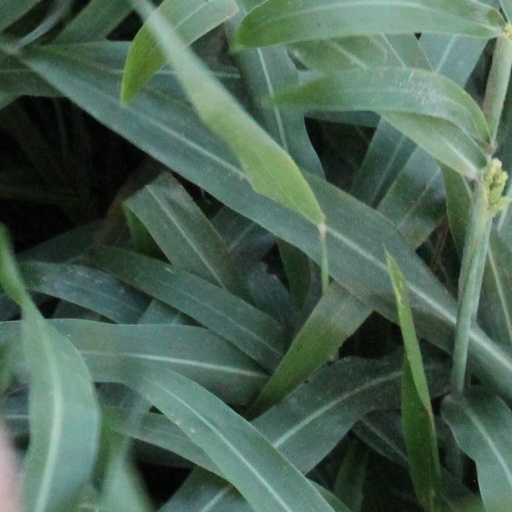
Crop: sorghum